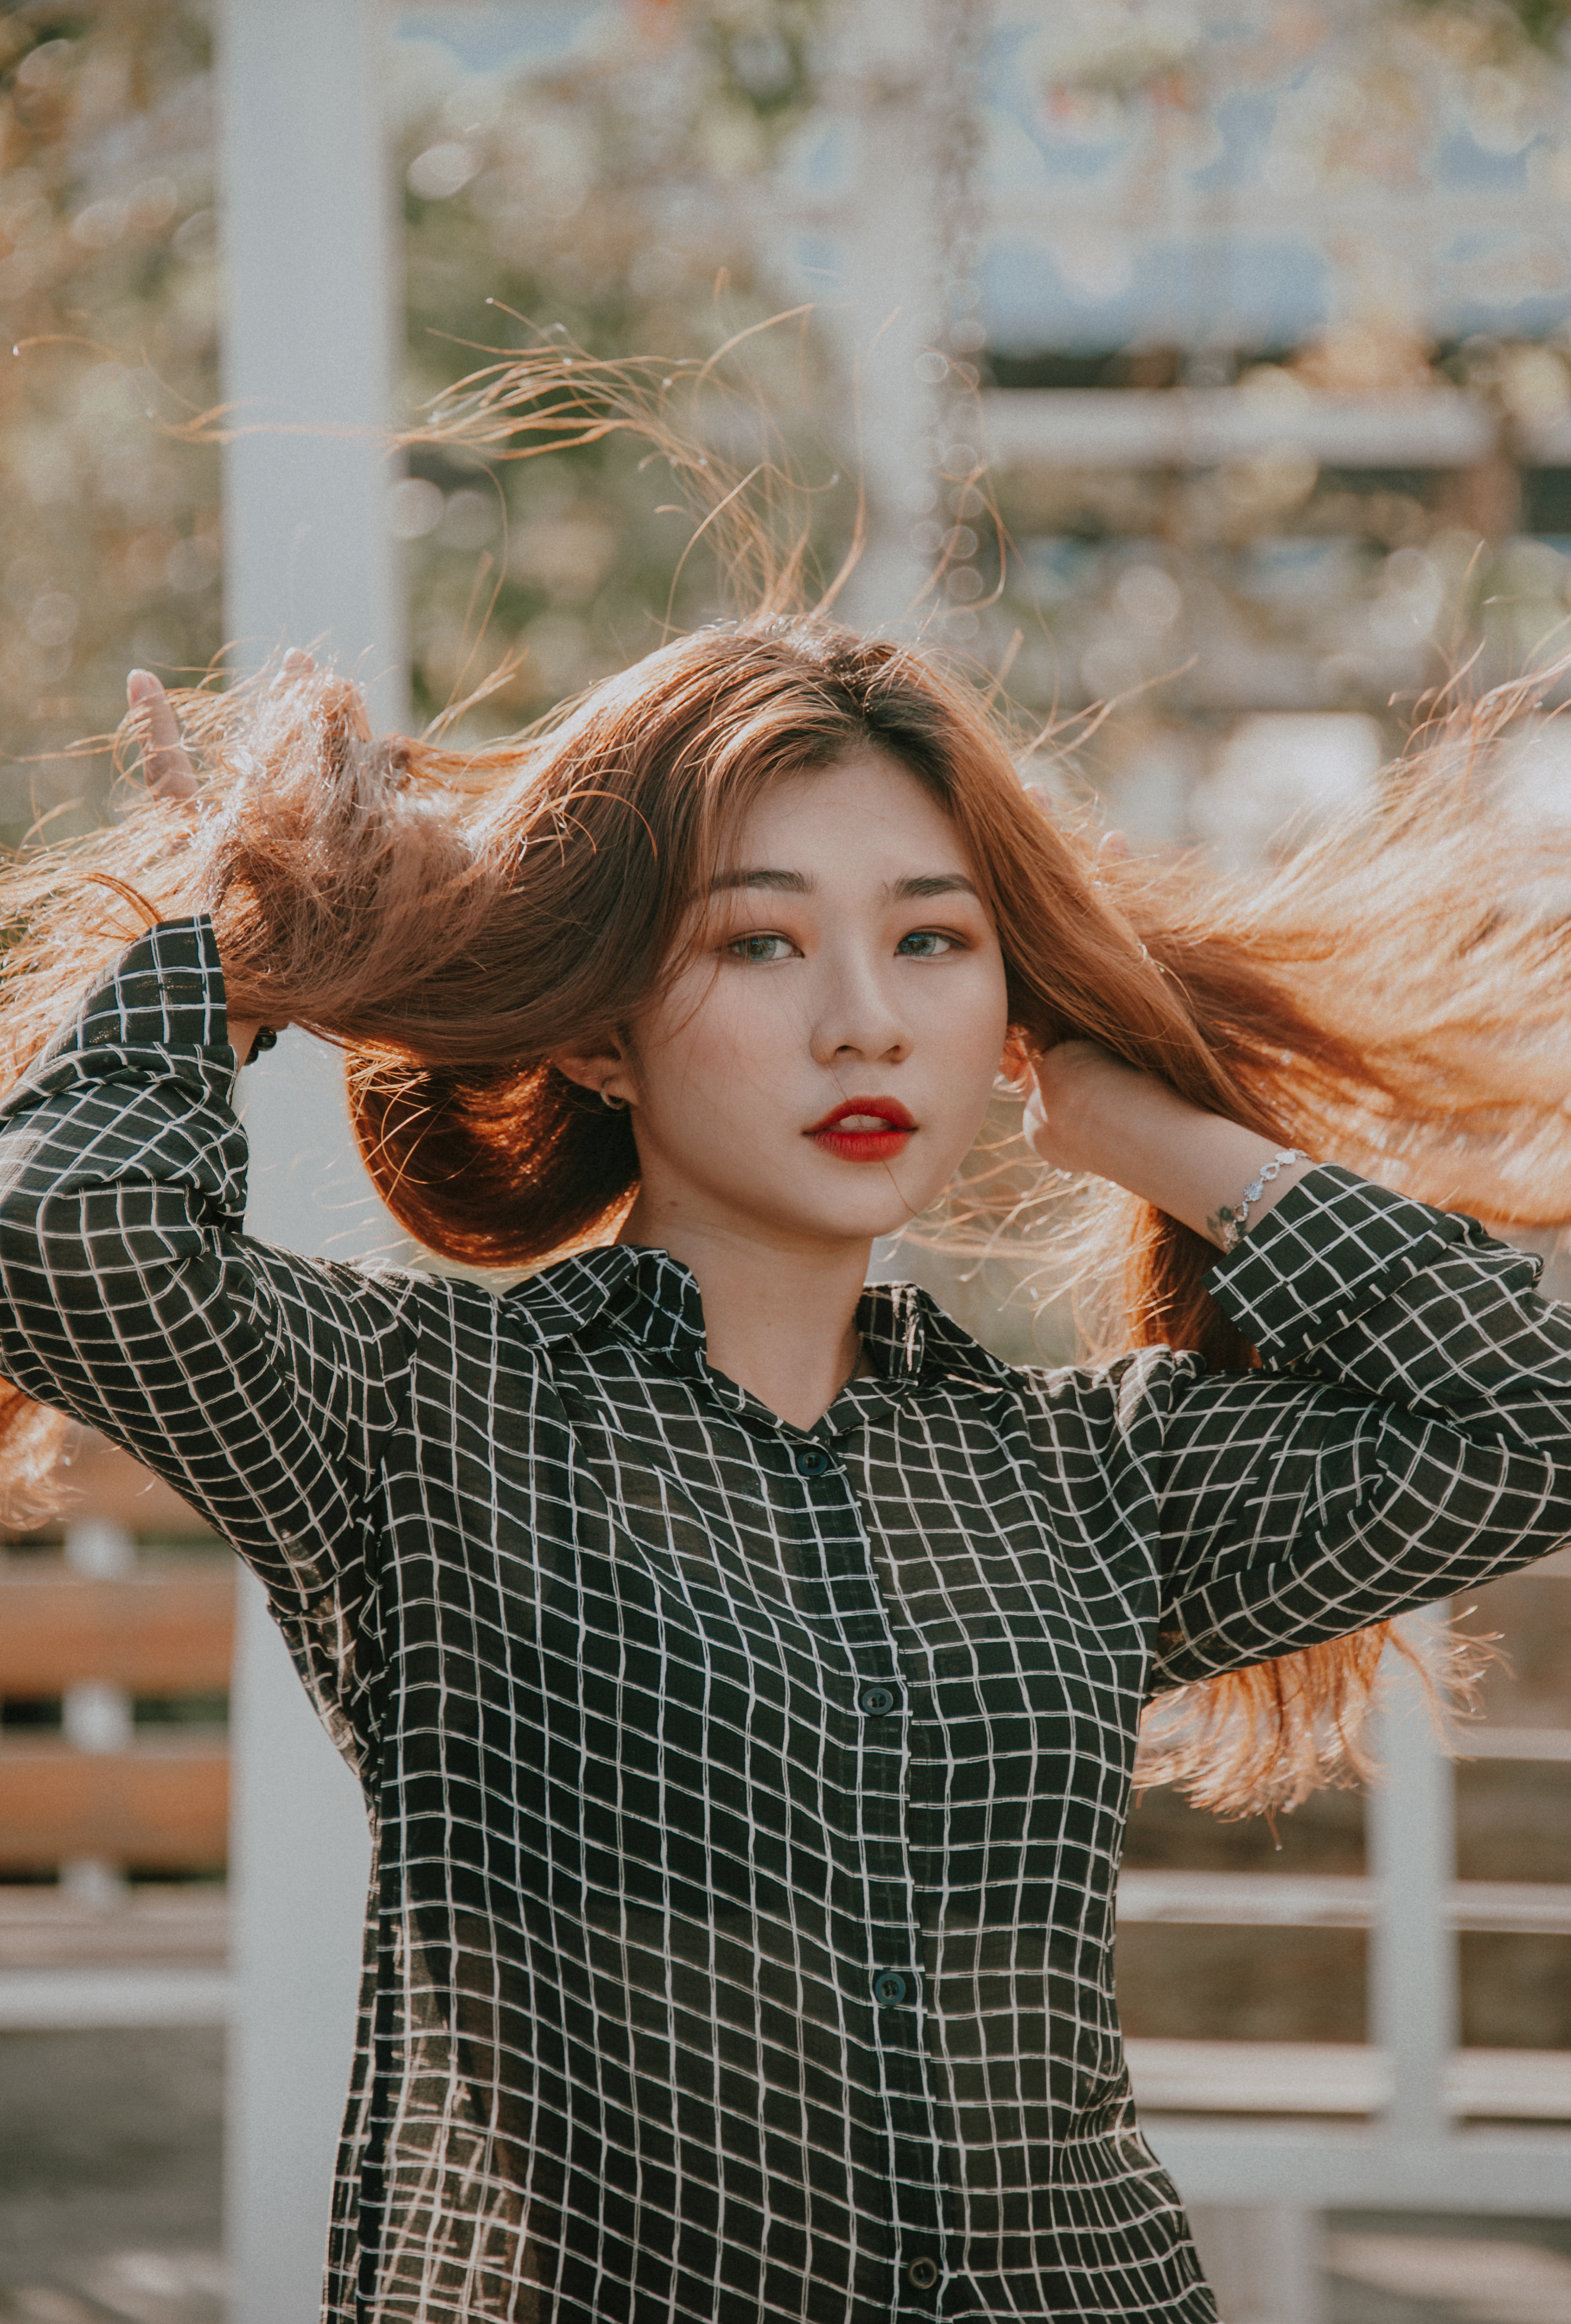
love, cute, portrait, landscape, beautiful, travel, happy, lovely, art, natural, girl, hair, beauty, human hair color, lady, model, hairstyle, eye, blond, fashion, long hair, photo shoot, brown hair, hair coloring, pattern, portrait photography, plaid, fun